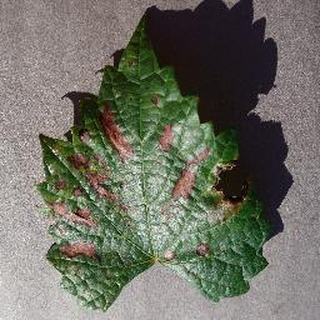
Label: grape_esca_black_measles